List of airports in Uzbekistan

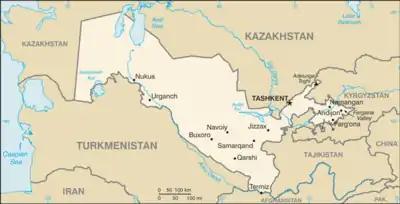
Map of Uzbekistan

This is a list of airports in Uzbekistan, sorted by location.